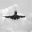
Label: airplane